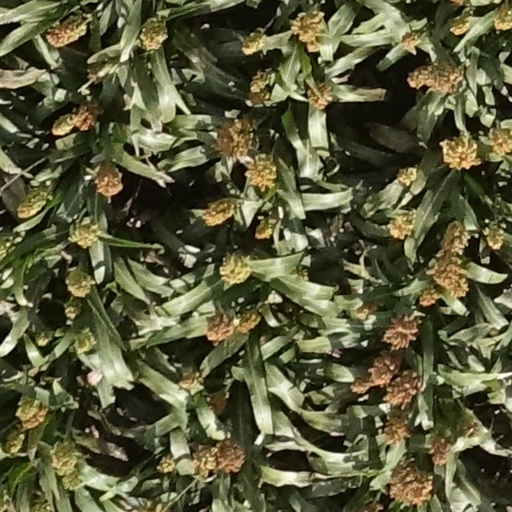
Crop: sorghum